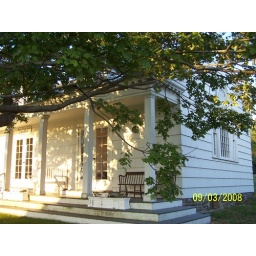
Here is the corner of the Library Hall, with the pillars in front, and the arched, glass window on the side.